Glandaz Point

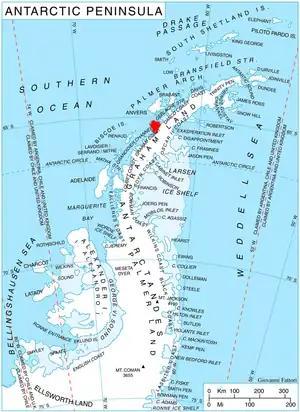
Location of Kyiv Peninsula in Graham Land, Antarctic Peninsula.

Glandaz Point is a point forming the south side of the entrance to Deloncle Bay in Kyiv Peninsula, on the west coast of Graham Land, Antarctica. It was discovered by the Belgian Antarctic Expedition, 1897–99, was charted by the French Antarctic Expedition, 1903–05, and was named by Jean-Baptiste Charcot for A. Glandaz.